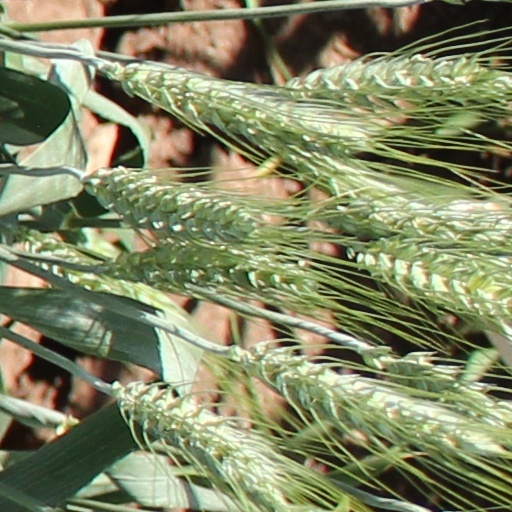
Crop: wheat